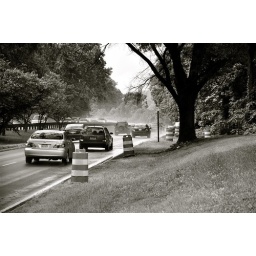
gw in black and white